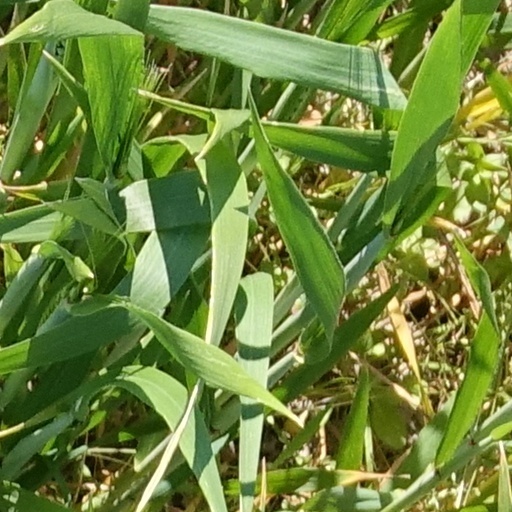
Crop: wheat